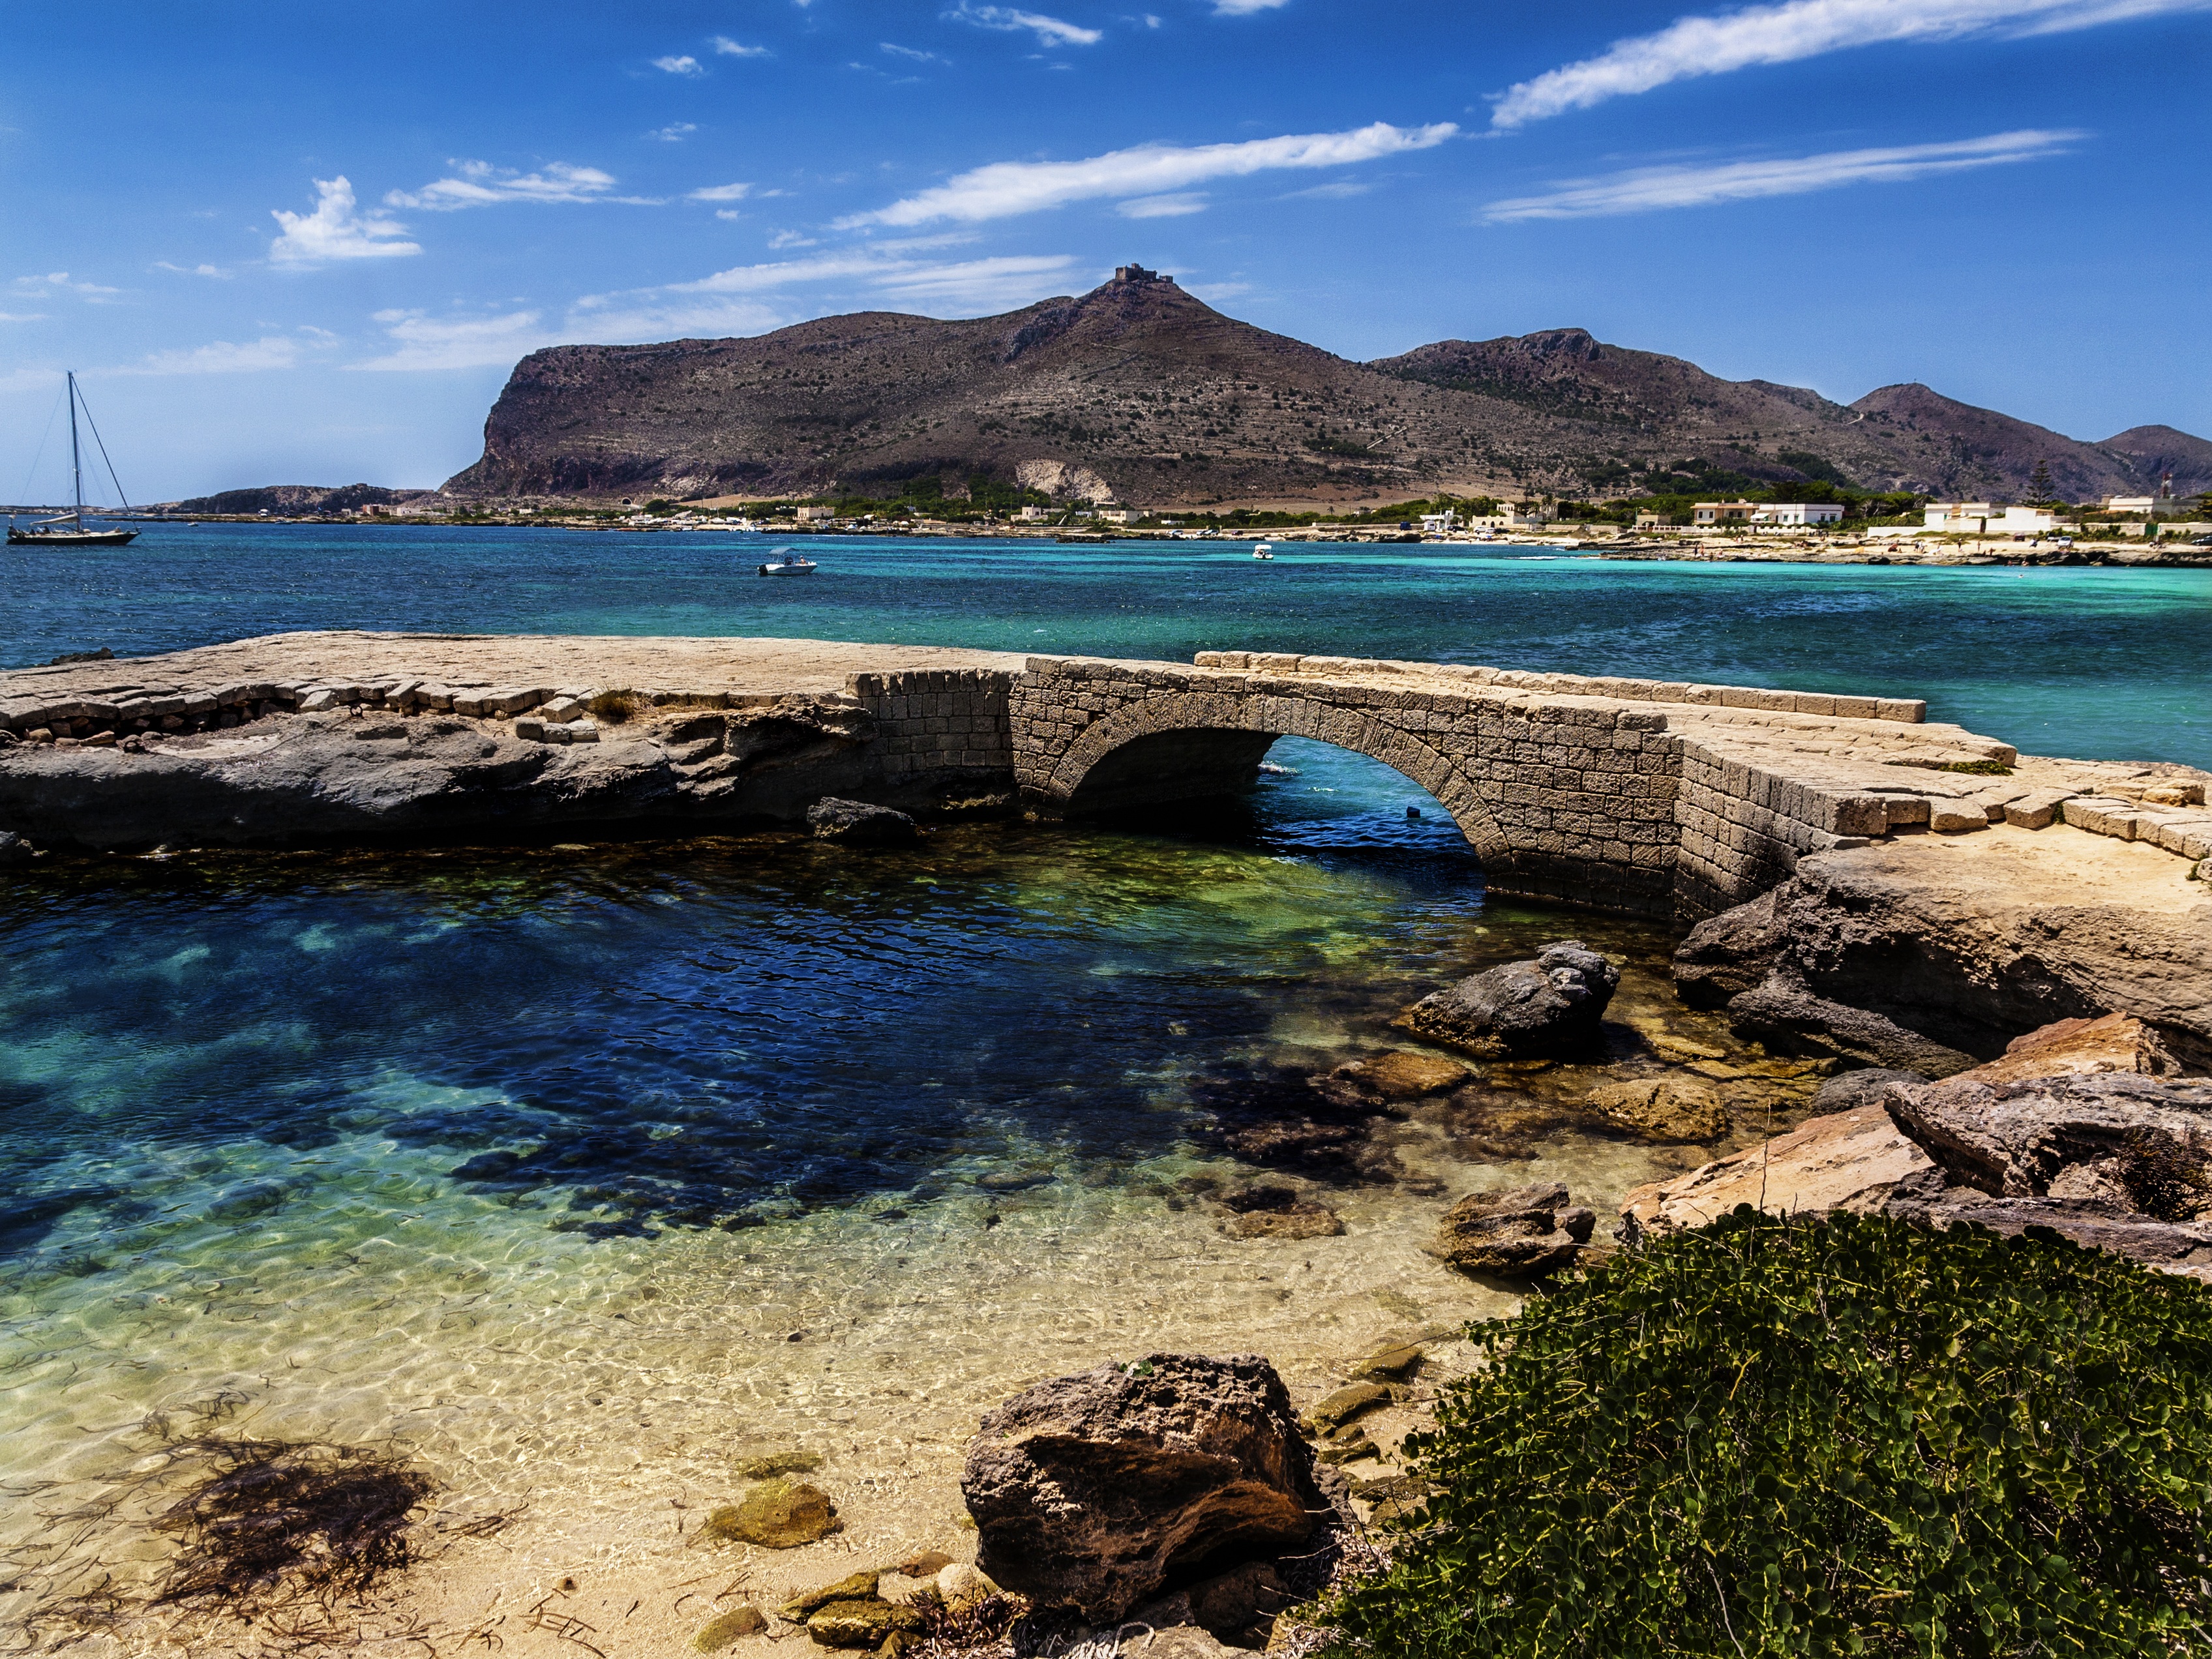
beach, landscape, sea, coast, water, rock, ocean, shore, wave, summer, vacation, cliff, cove, lagoon, bay, island, tourism, terrain, body of water, islands, cape, sicily, islet, landform, geographical feature